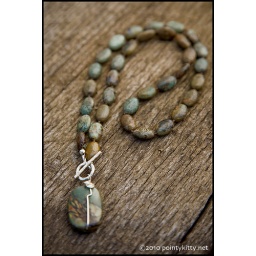
Reflection in Time - sterling, African green jasper and thai hill tribe silver necklace